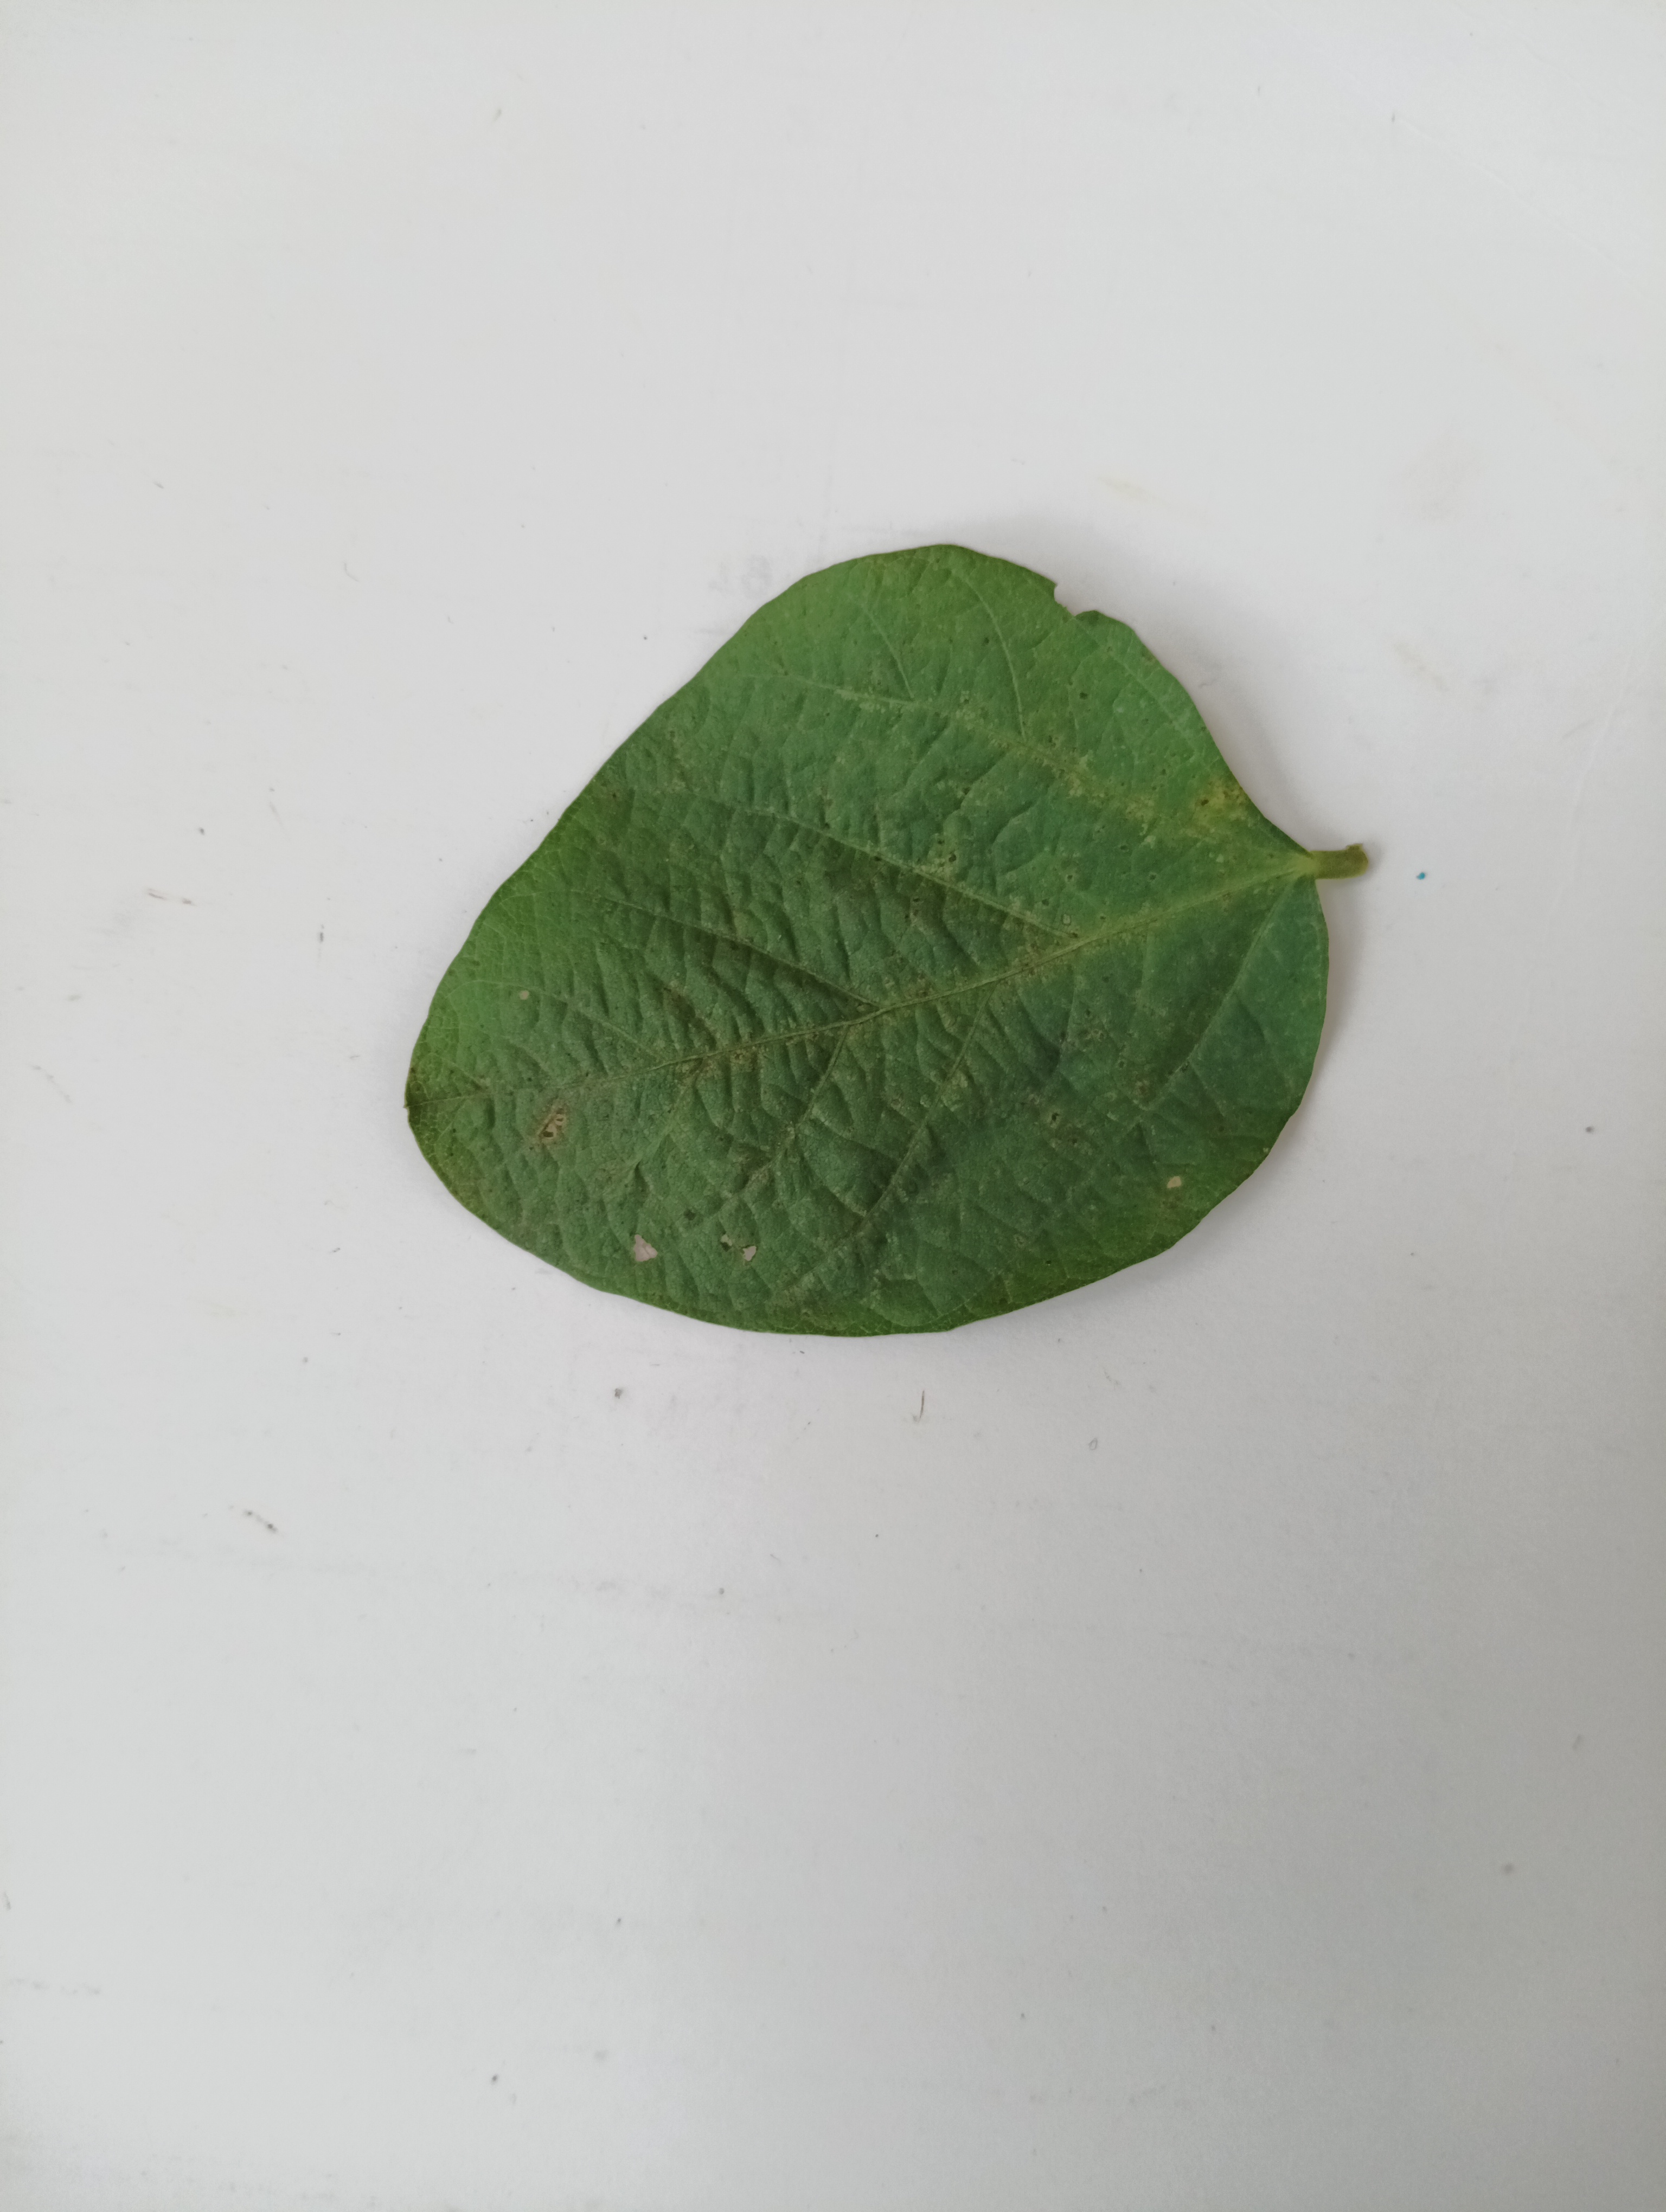
Label: Bacterial leaf Blight